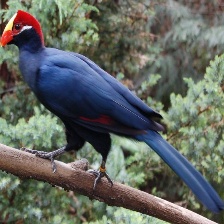
Species: VIOLET TURACO
Scientific name: MUSOPHAGA VIOLACEA